Tuğçe Canıtez

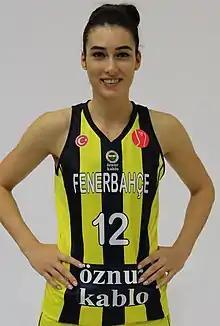
Tuğçe Canıtez

Tuğçe Canıtez (born 10 November 1990) is a Turkish retired female professional basketball player. The tall athlete plays in the power forward position.